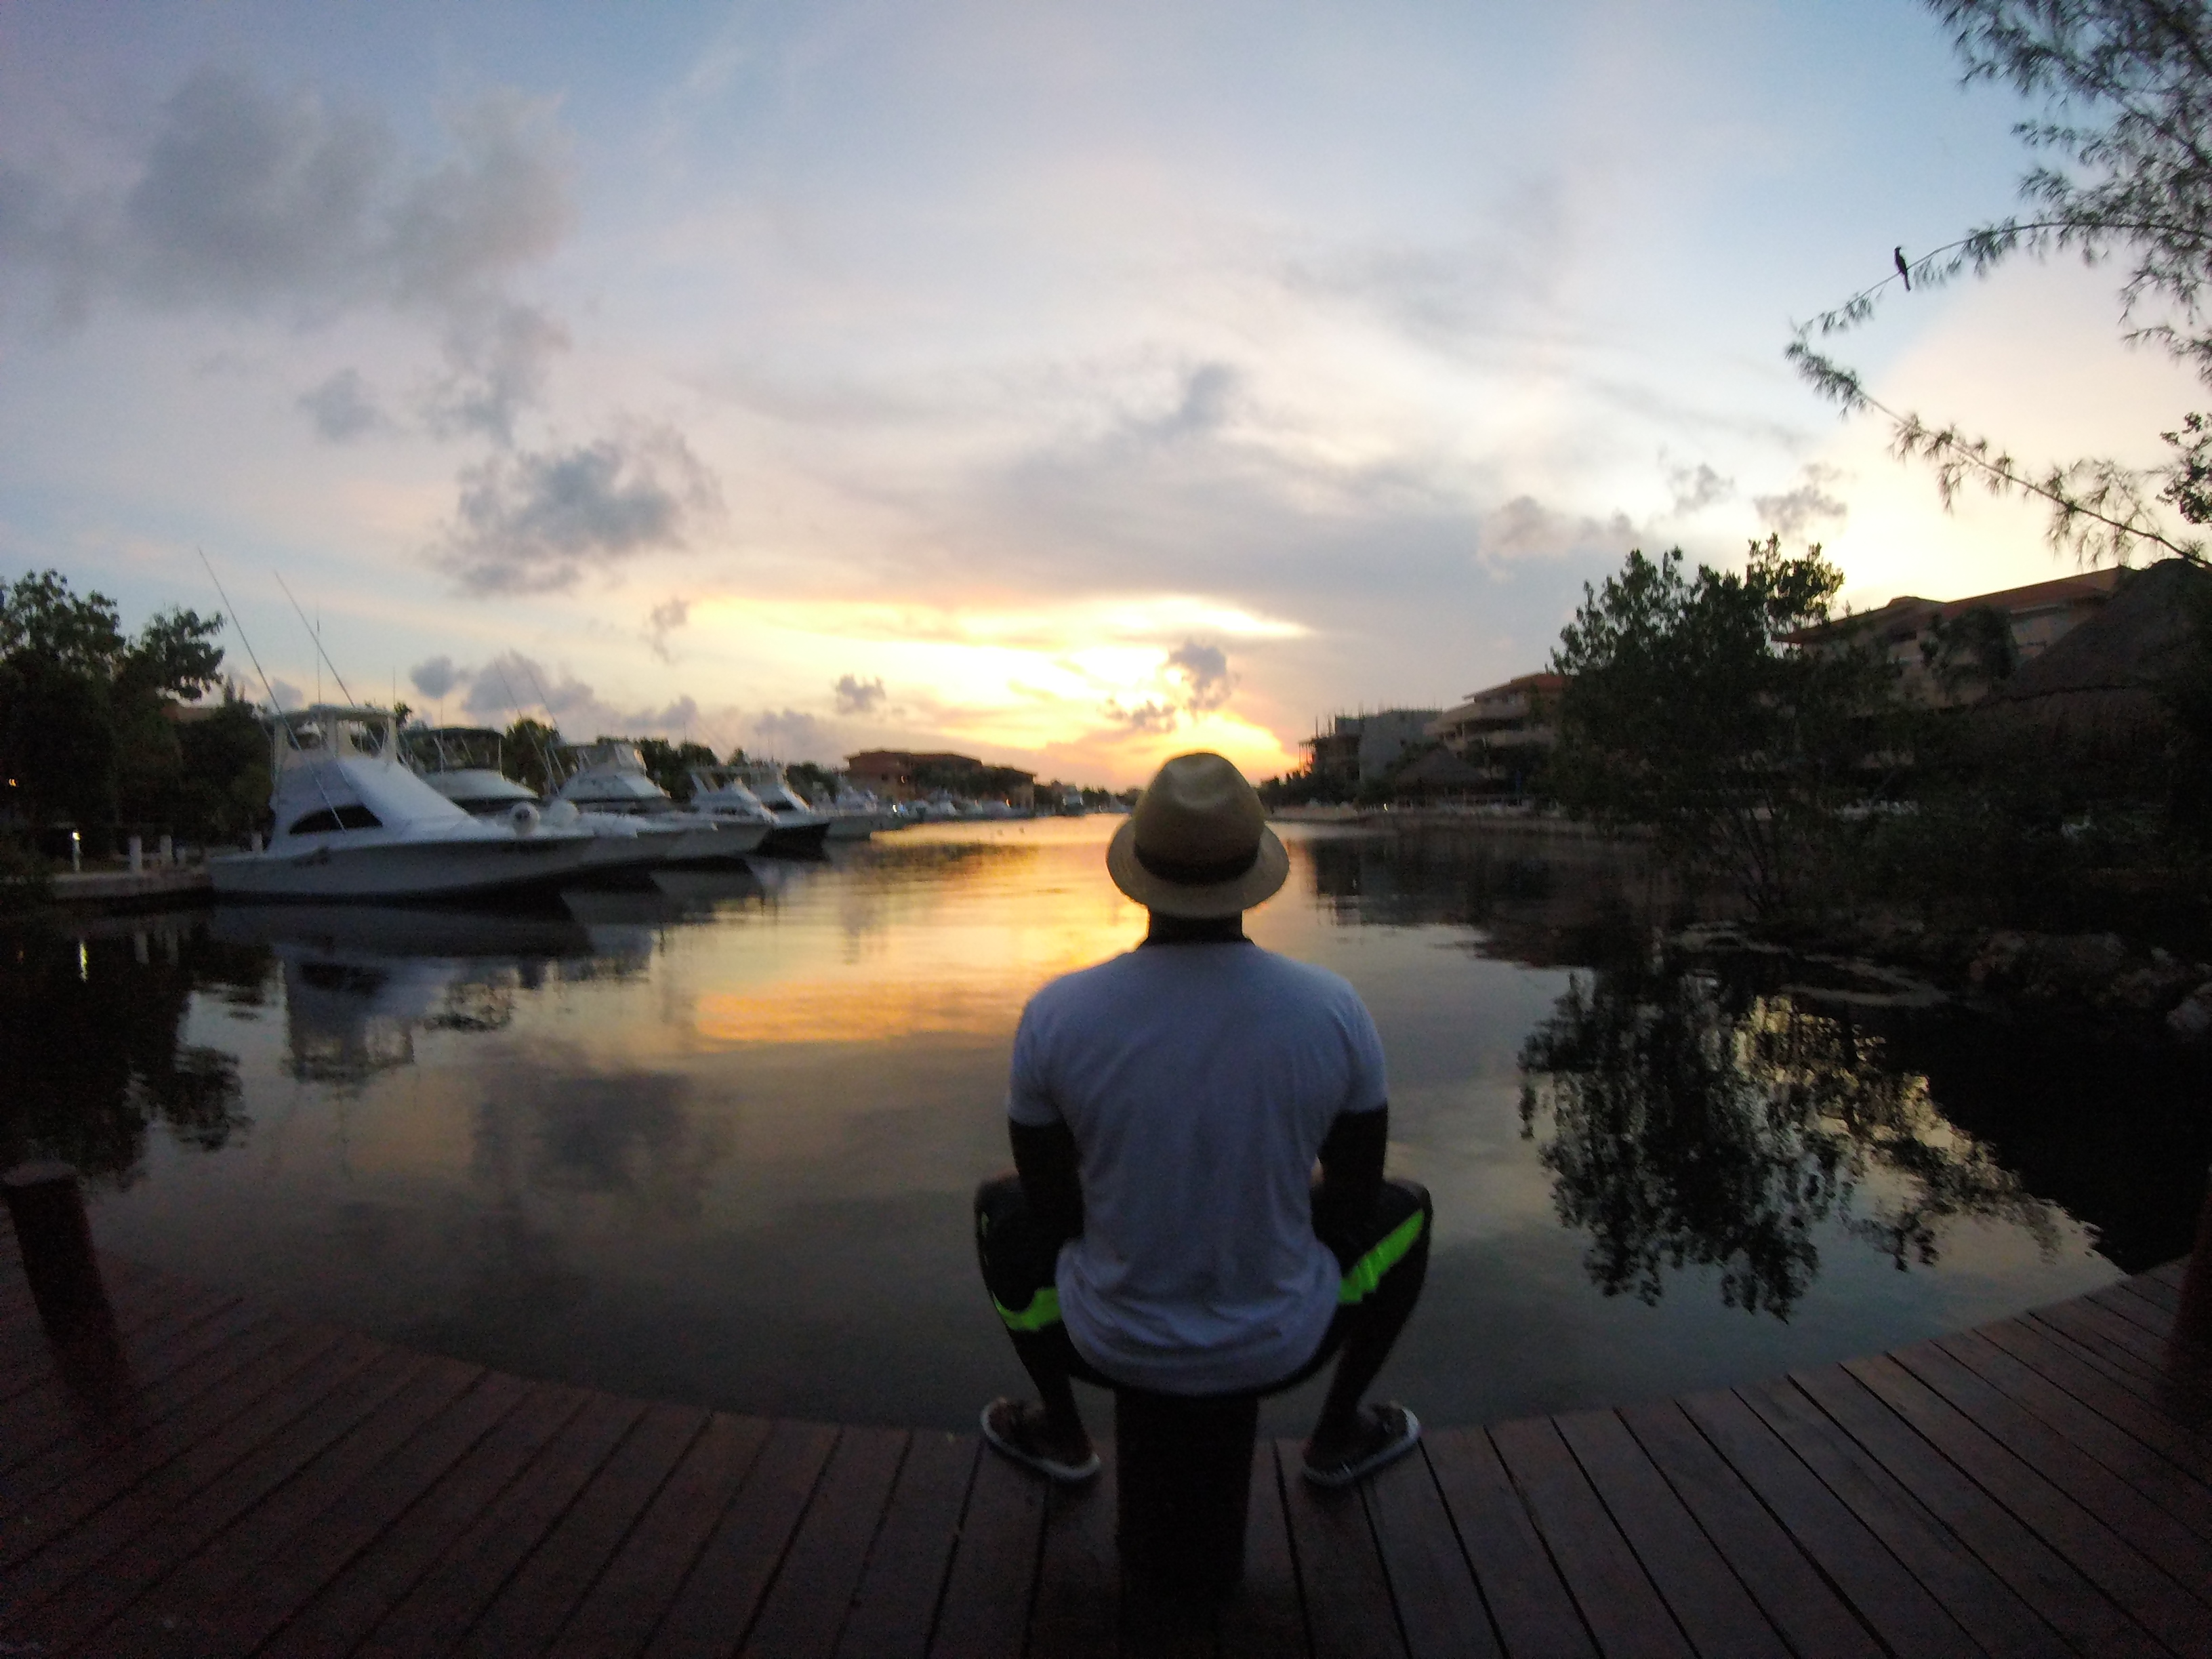
water, sky, cloud, reflection, sunset, waterway, morning, river, wilderness, tree, mountain, water resources, evening, horizon, photography, sunrise, calm, sunlight, lake, landscape, bank, dusk, ocean, vacation, meteorological phenomenon, tourism, happy, city